Foton Sauvana

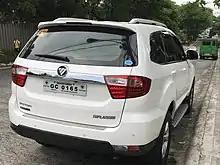
Foton Toplander Rear in Philippines

Power of the Foton Sauvana comes from a Mitsubishi-sourced 2.4-liter four-cylinder 4G69 petrol engine with an output of 135 hp and 200 nm, mated to a five-speed manual transmission, a six-speed manual transmission, or a six-speed automatic transmission.